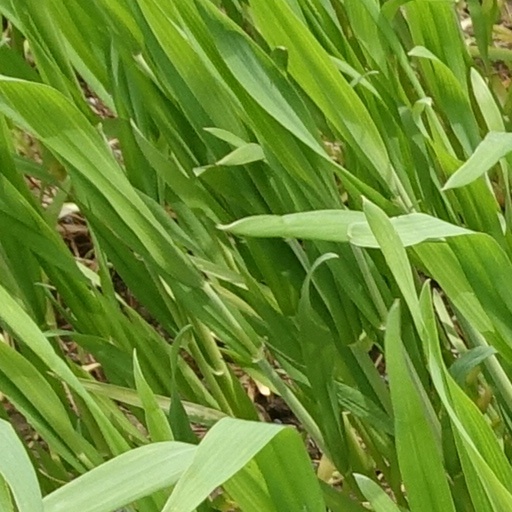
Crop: wheat